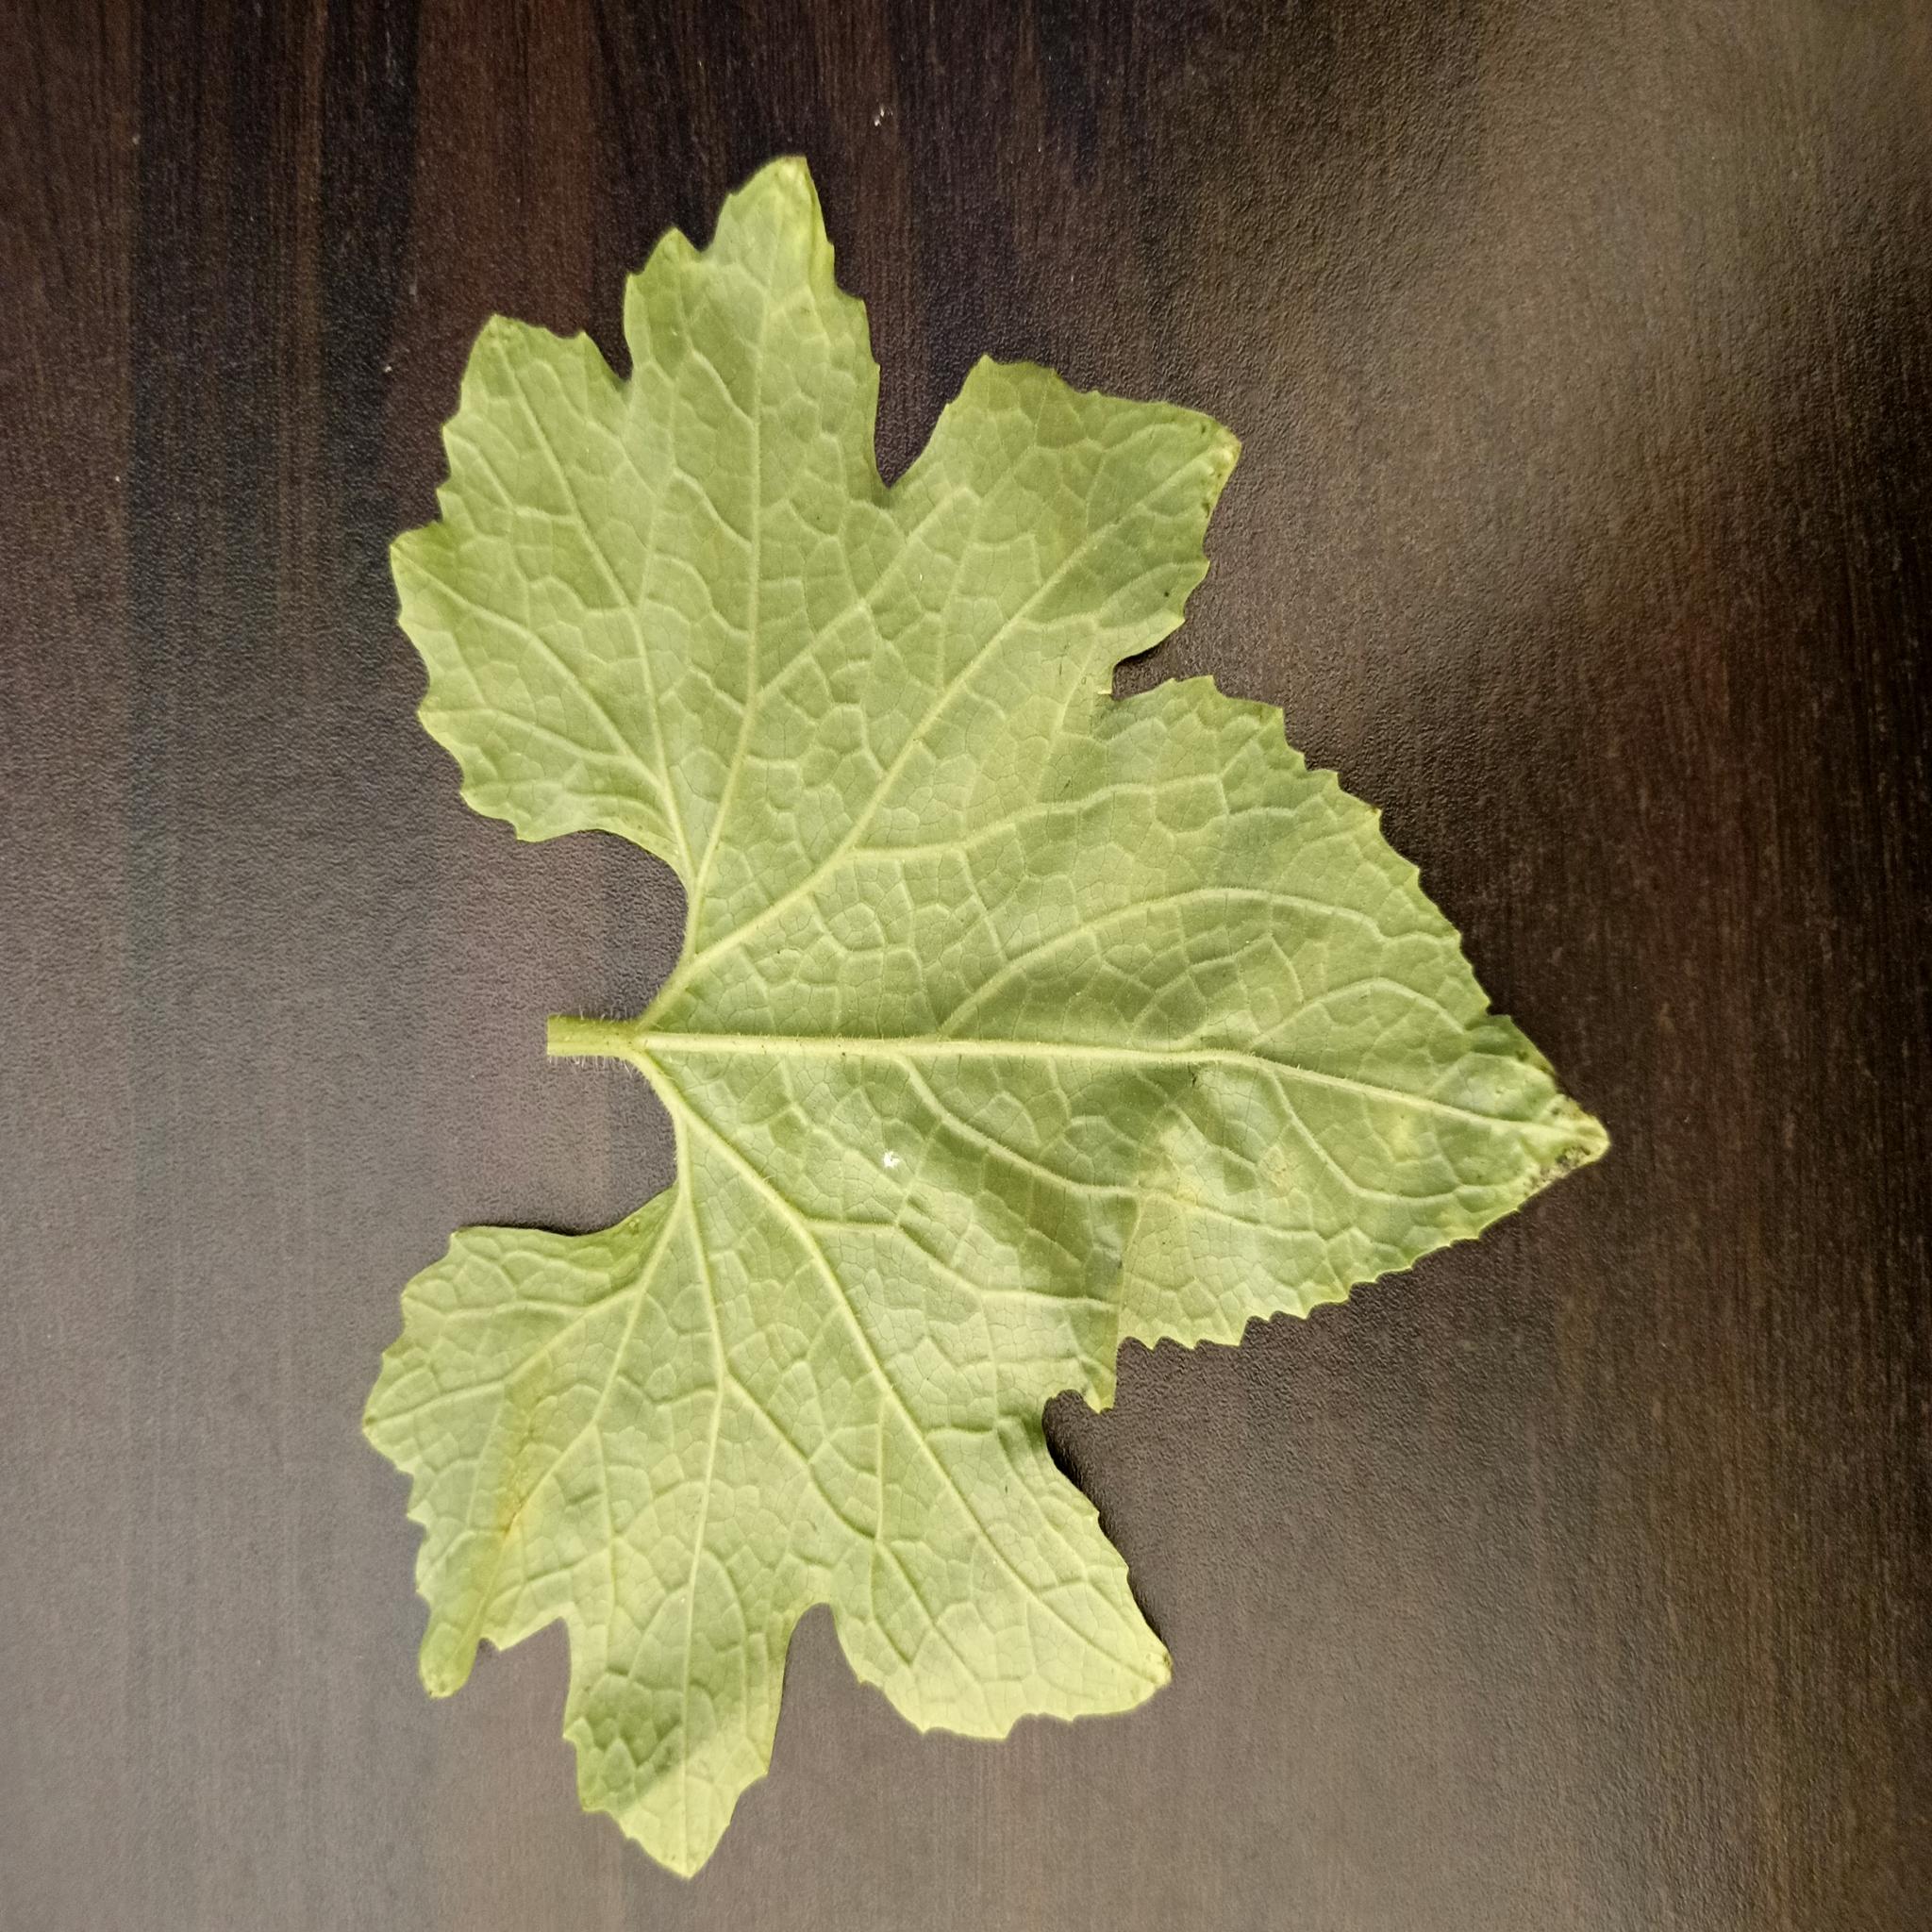
Label: Leaf curl